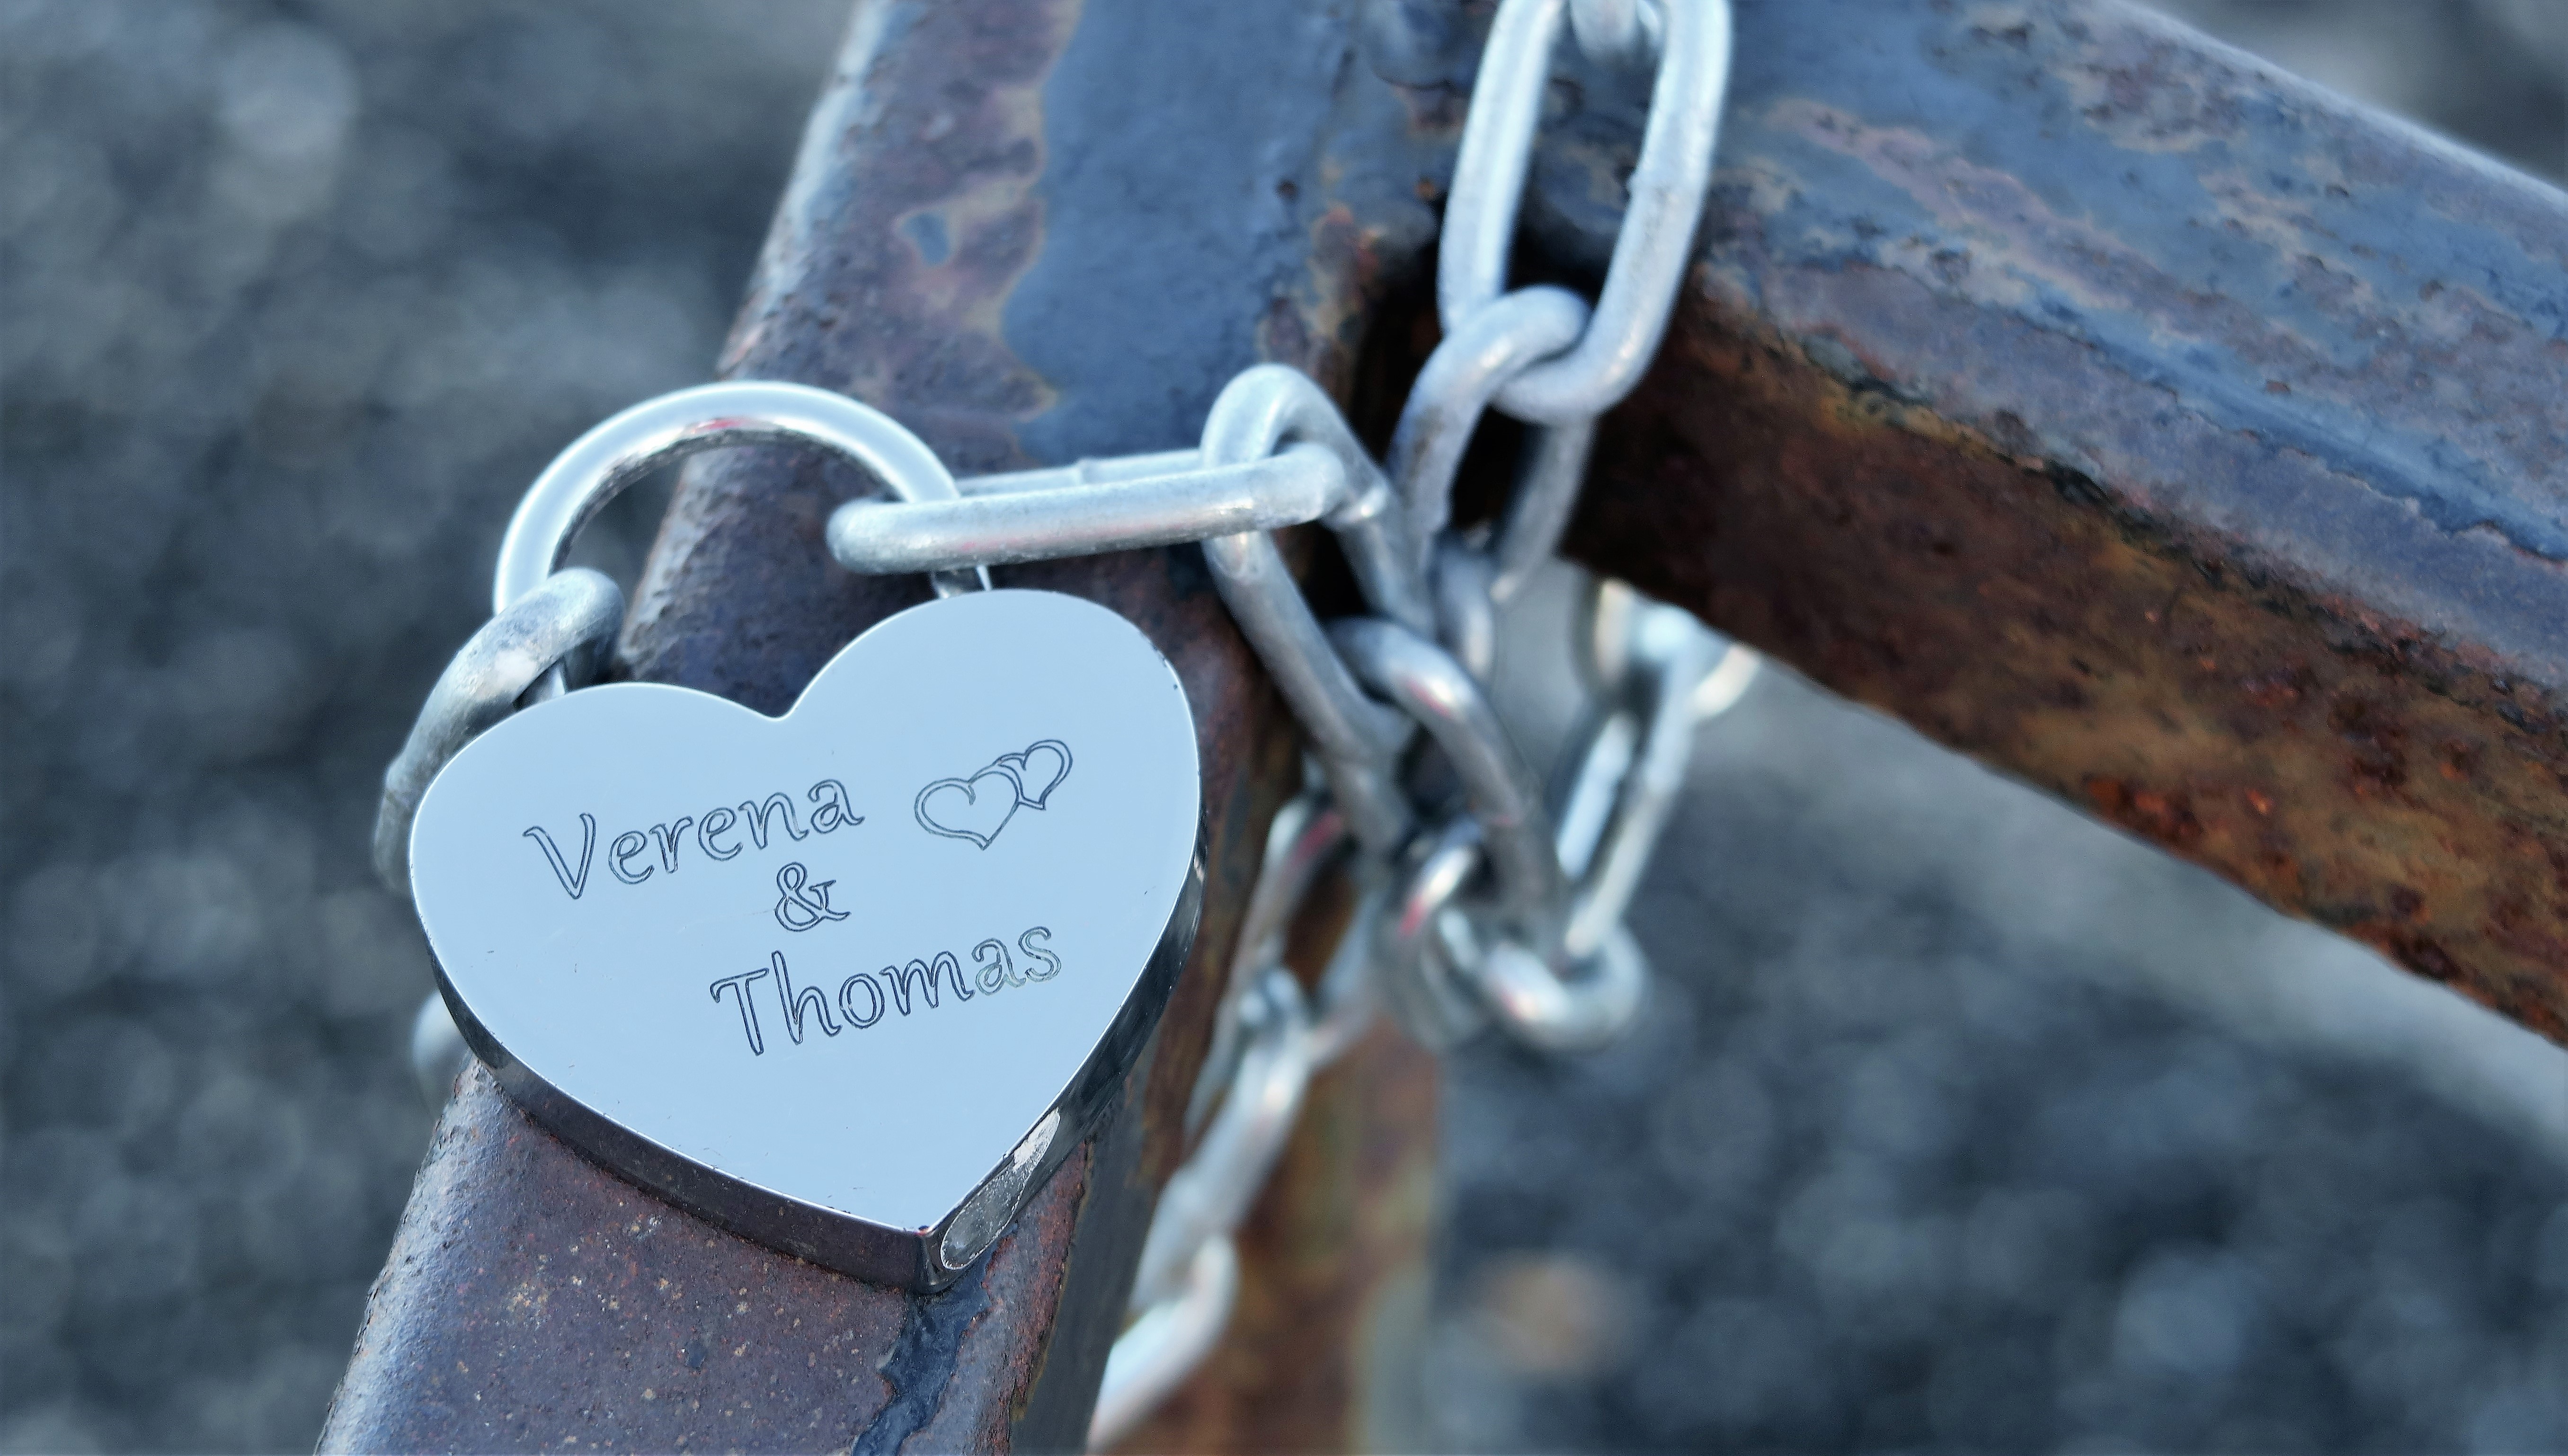
hand, string, love, heart, spring, symbol, metal, commitment, blue, padlock, jewellery, silver, union, fashion accessory